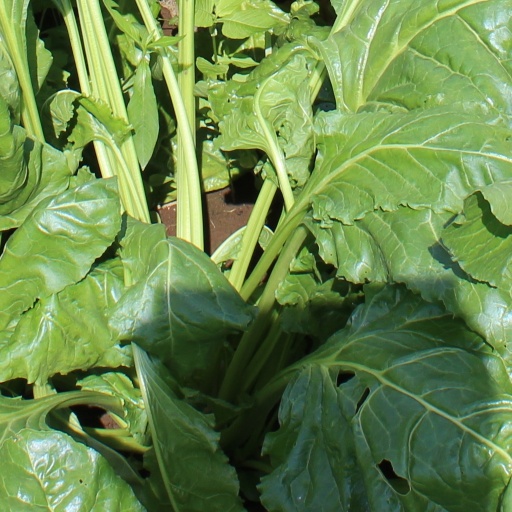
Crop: sugar beet